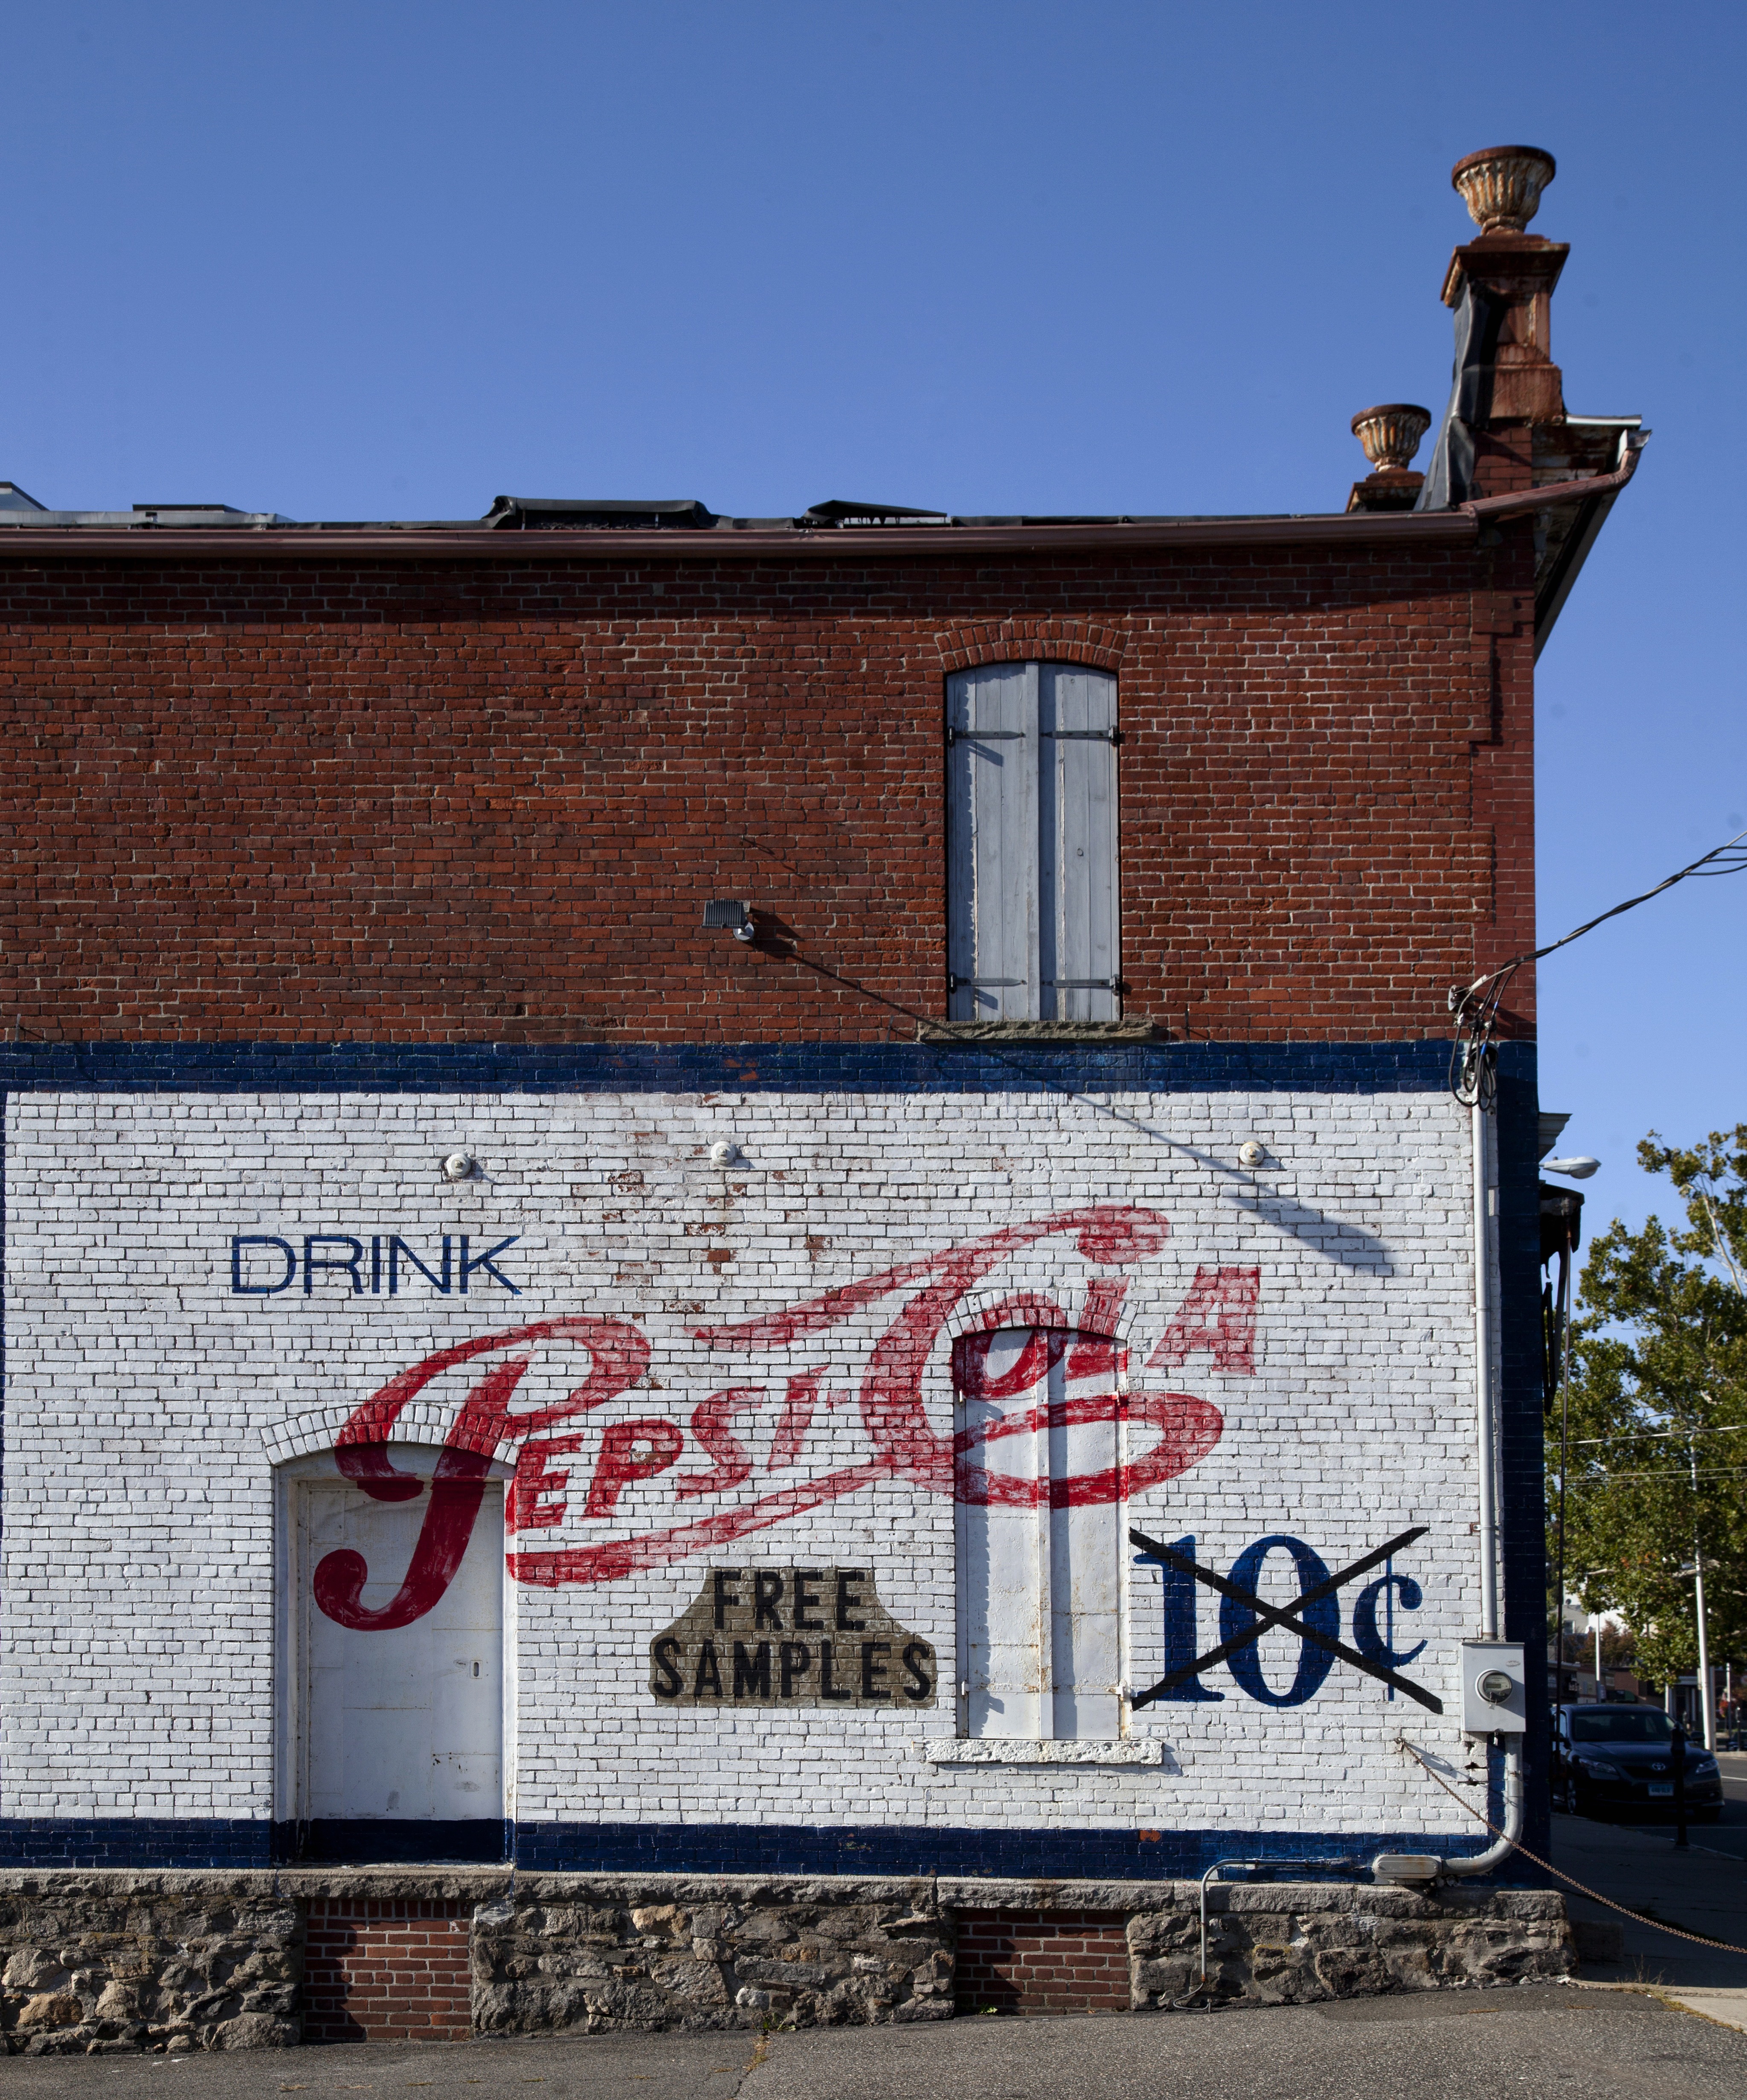
sky, house, window, town, building, old, wall, advertising, sign, store, landmark, facade, nostalgia, brick, signage, outside, mural, nostalgic, neighbourhood, connecticut, urban area, residential area, danbury